Greta Thunberg

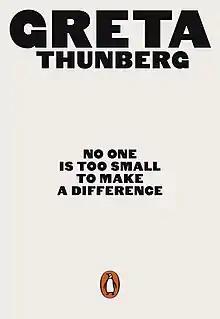
For "No One Is Too Small to Make a Difference", Thunberg was named author of the year by Waterstones.

In summarizing Thunberg's global impact on the climate debate, the BBC encapsulated her influence: "she is credited with raising public awareness of climate change across the world, especially amongst young people. Many commentators call this 'the Greta effect'".